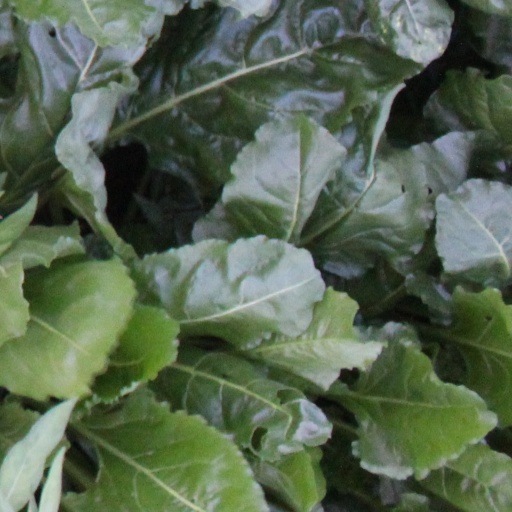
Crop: sugar beet